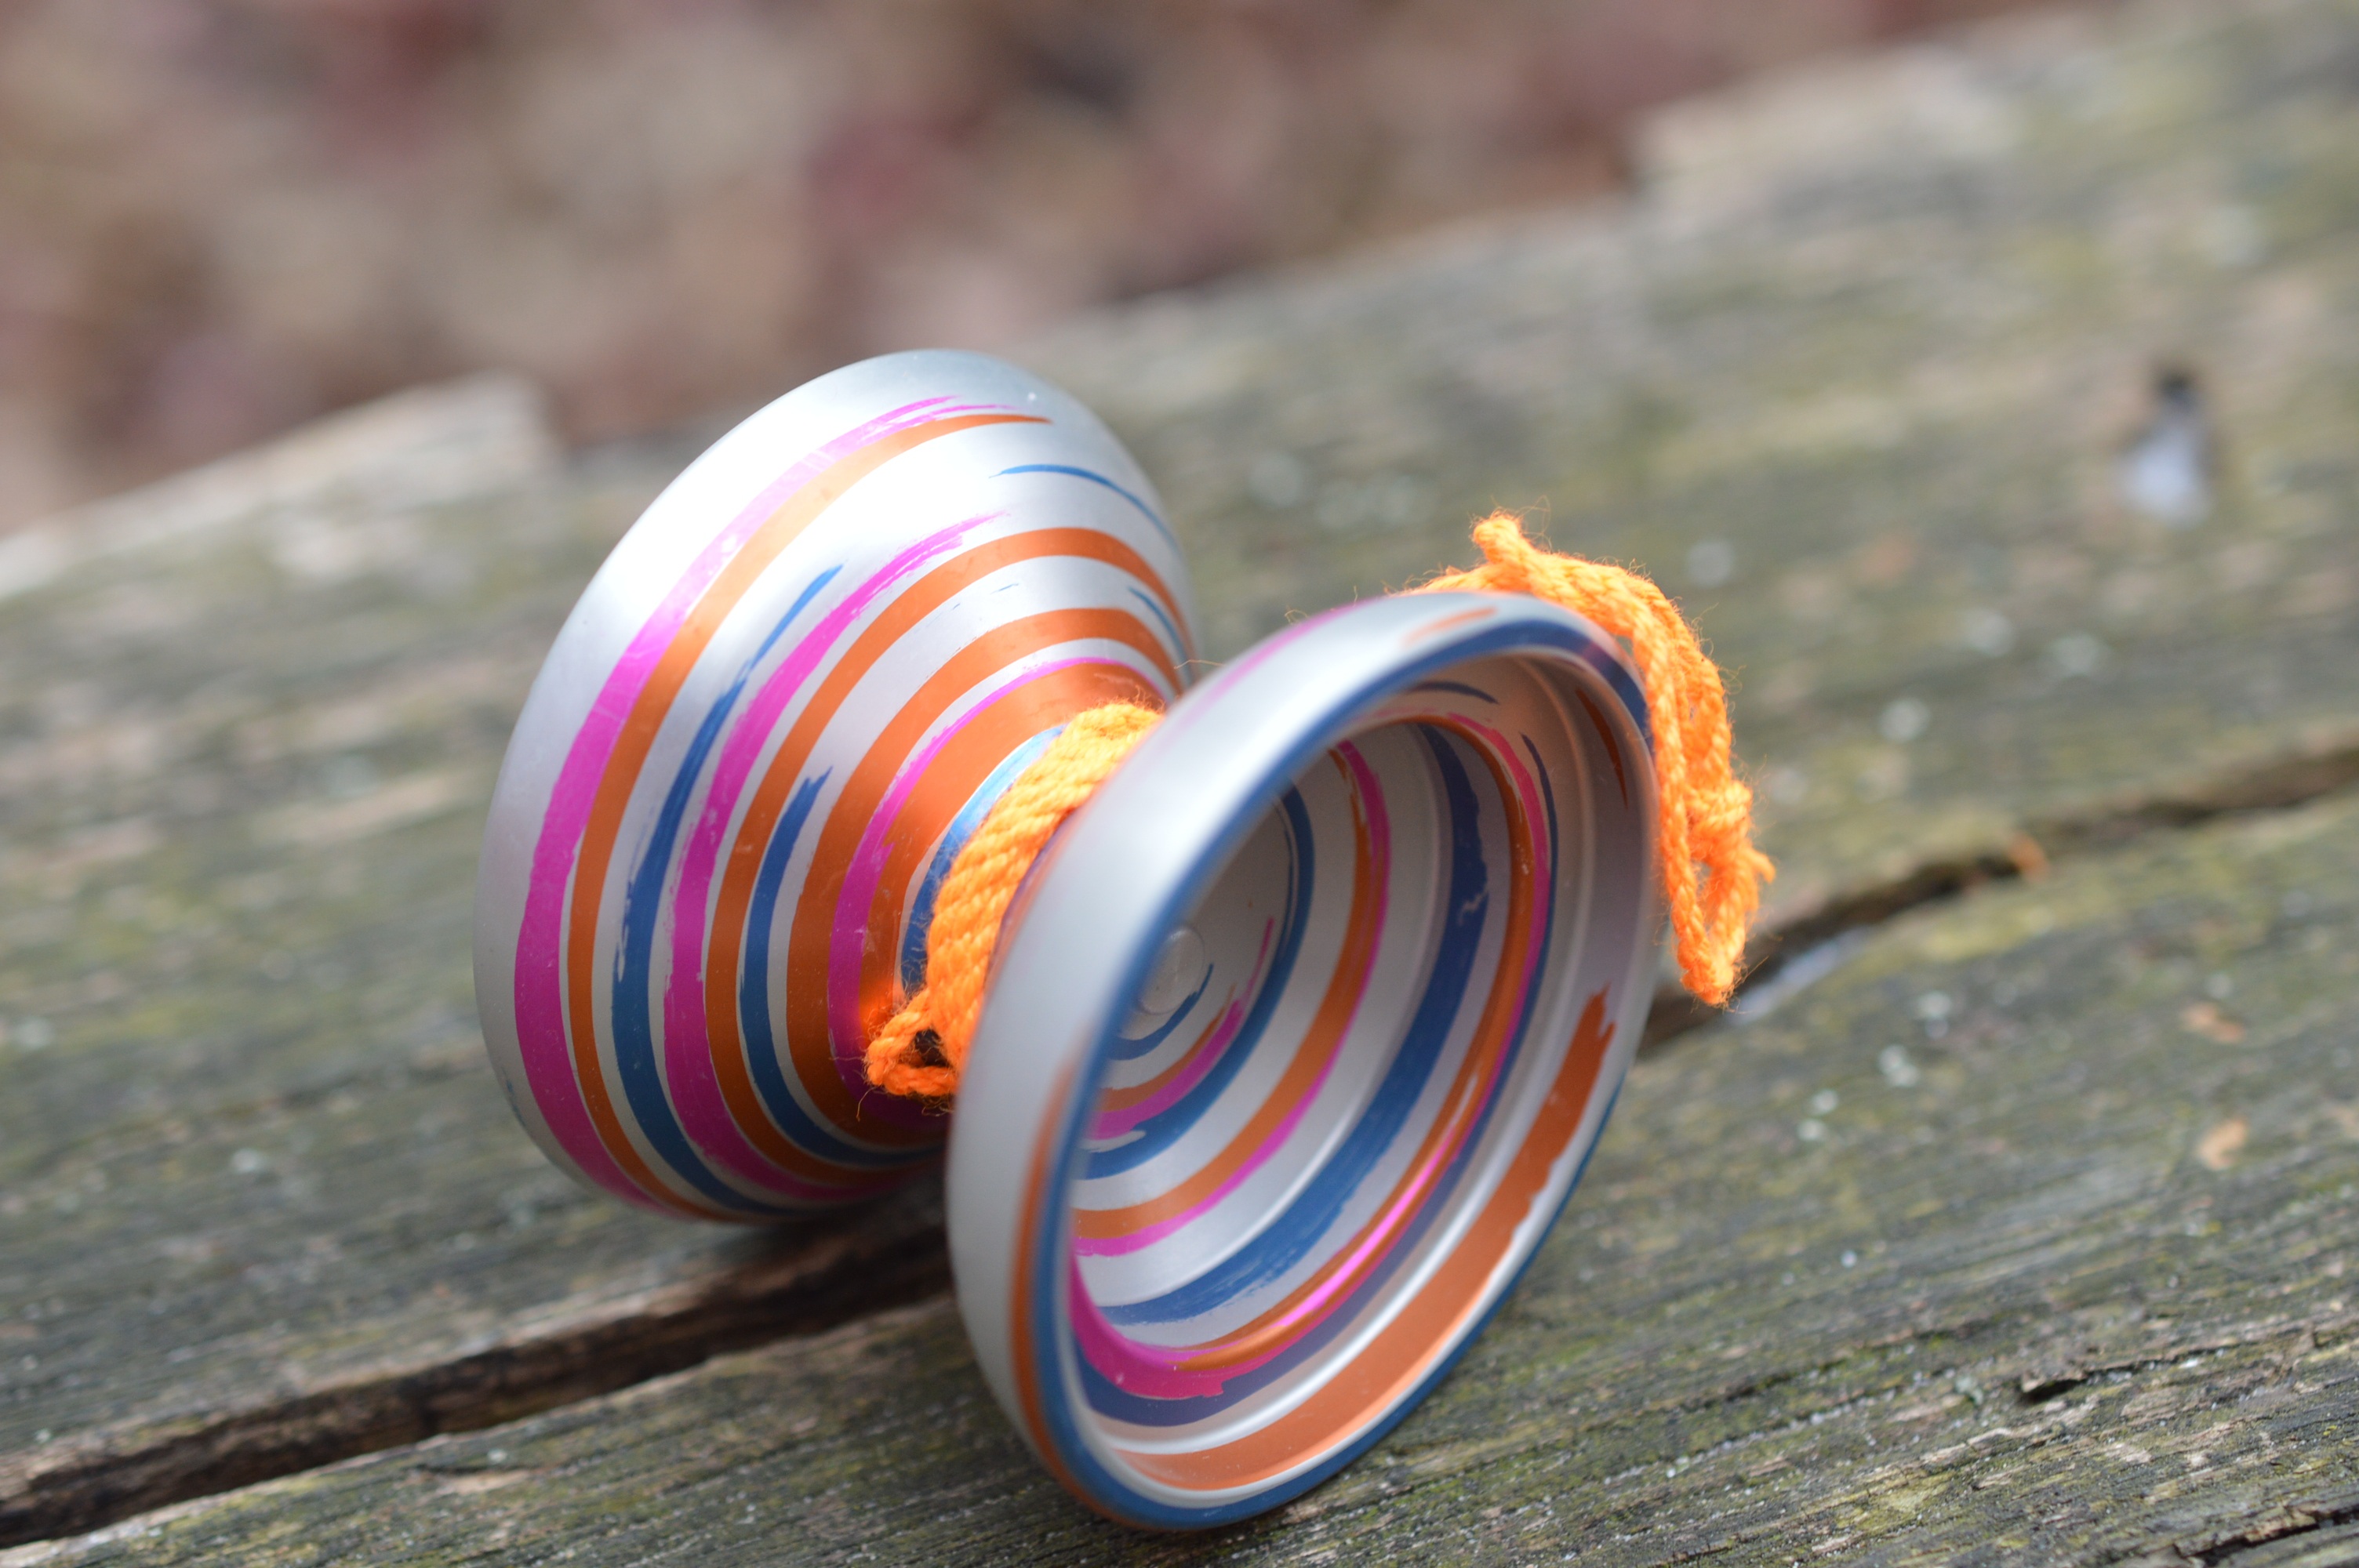
hand, spiral, food, red, splash, color, blue, colorful, bead, toy, material, close up, macro photography, fashion accessory, yo yo, anodizing